Stagecoach Inn (California)

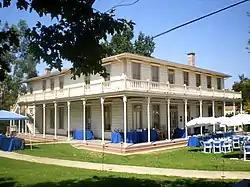
Stagecoach Inn Museum, September 2008

The Stagecoach Inn Museum in Newbury Park, California, originally known as the Grand Union Hotel, was used as a resting area for people who traveled from Los Angeles to Santa Barbara. Besides a hotel and stagecoach stop, it has also been used as a post office, church, restaurant and military school. It is California Historical Landmark No. 659 and is listed in the National Register of Historic Places. It played a major role in the development of the stage line transportation network in California. The hotel was also the first business venture in the Conejo Valley.